Rezin Bowie

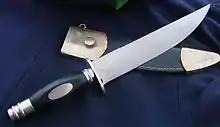
An early Bowie of the type made for Rezin Bowie and commissioned by the Bowies to Searles and Constable. This is a copy of the Fowler Bowie currently displayed at the Alamo.

One afternoon Rezin was hunting and killed a rabbit. He was going to skin his rabbit when he hit a bone, his hand slid down and badly cut his fingers. Inspired to prevent a reoccurrence, he subsequently designed what became known as the Bowie knife. This knife had a blade nine and a quarter inches long and one and one-half inches wide.